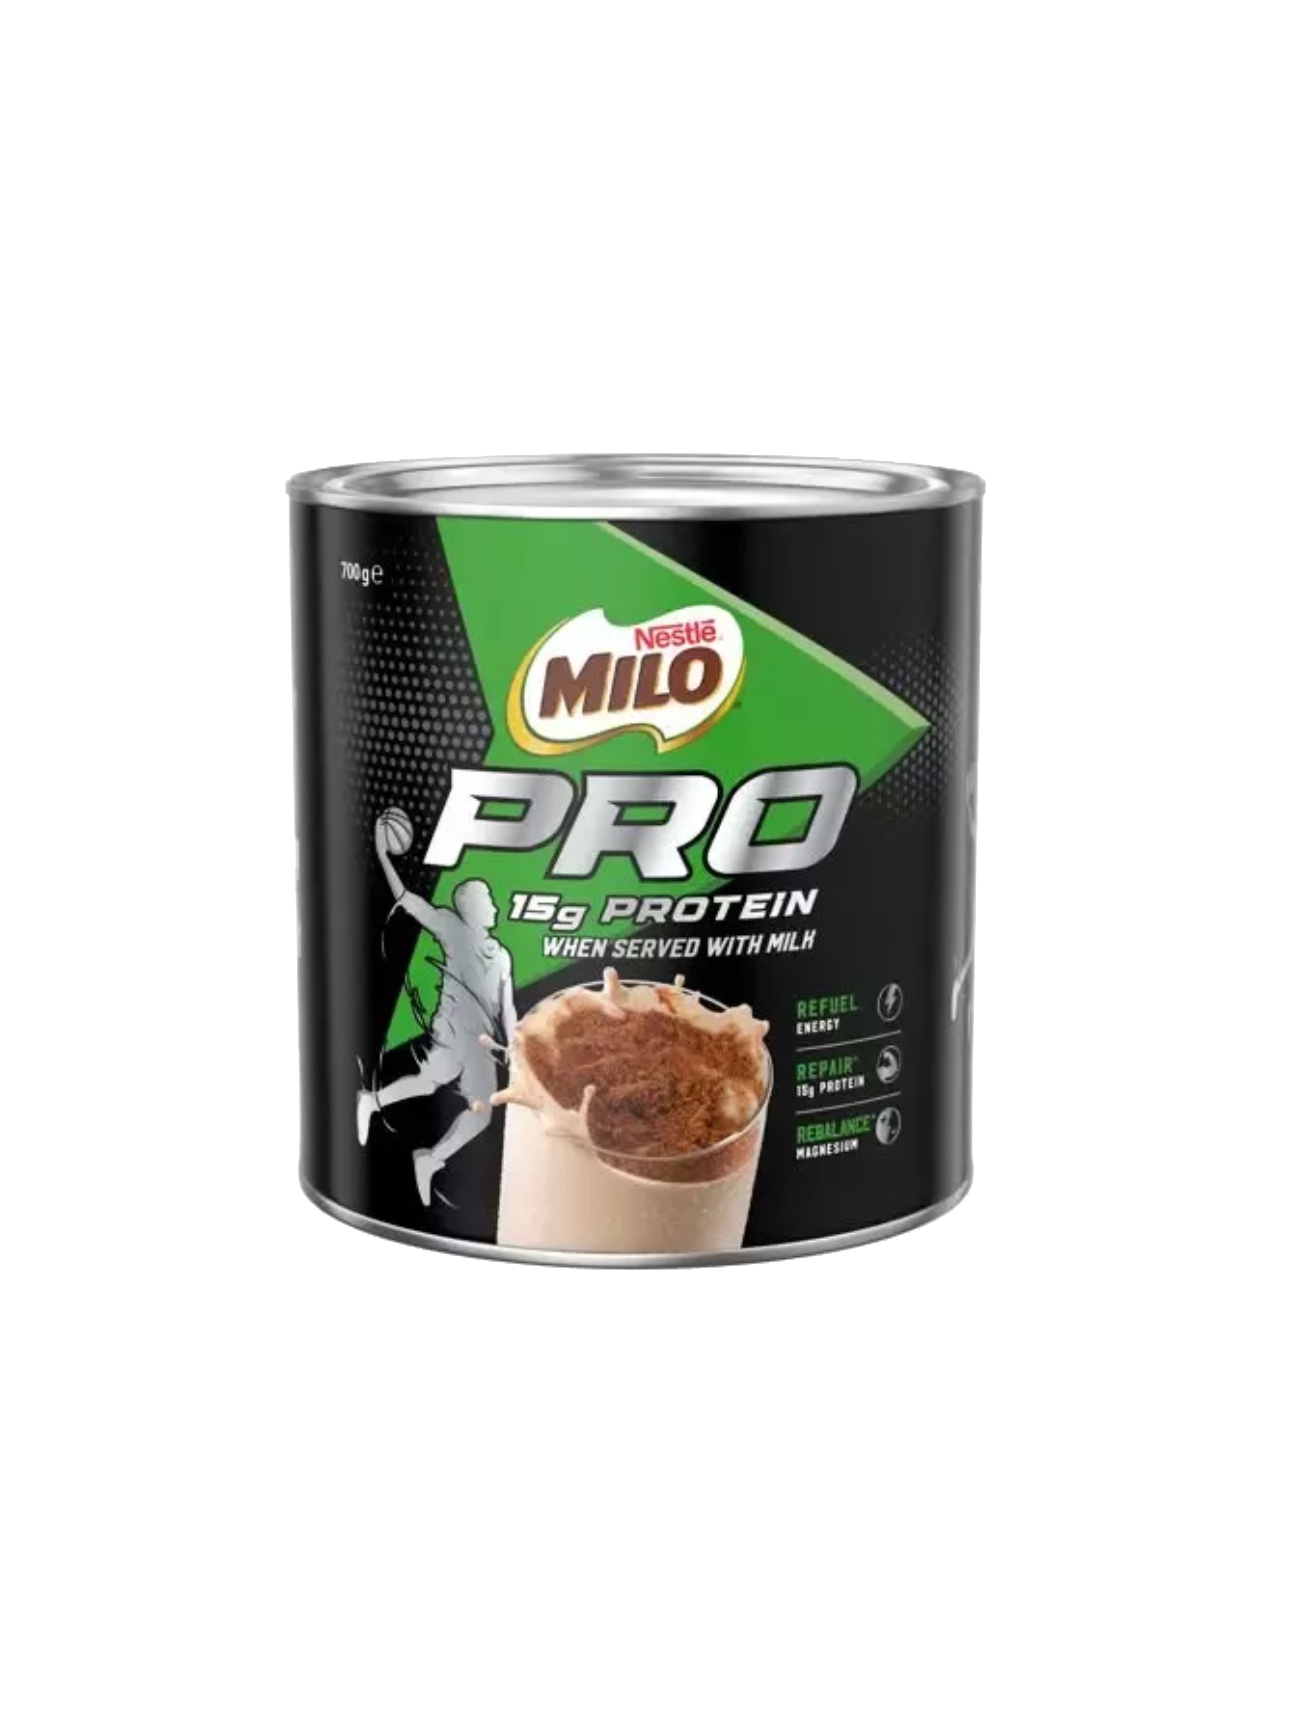
MILO AUSTRALIA PRO 700G
Brand: B.I.G. - Publika Shopping Gallery
MILO AUSTRALIA PRO 700G
Category: Food, Beverages & Tobacco > Beverages > Hot Chocolate > Hot Chocolate Mixes